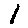
Label: 1